Freshwater acidification

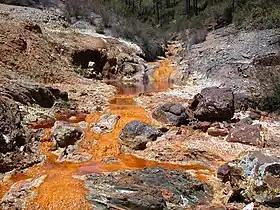
Rio Tinto in Spain presents an acid drainage of both natural and artificial origin (mining)

Human activities can significantly accelerate freshwater acidification. In addition to carbon dioxide, the combustion of fossil fuels sulfur dioxide (SO) and nitrogen oxides (NO). These gases react with water and air to form sulfuric acid (HSO) and nitric acid (HNO). Similar to sulfuric acid, nitric acid also decrease the pH level by dissociates into hydrogen ions (H) and nitrate ions (NO).